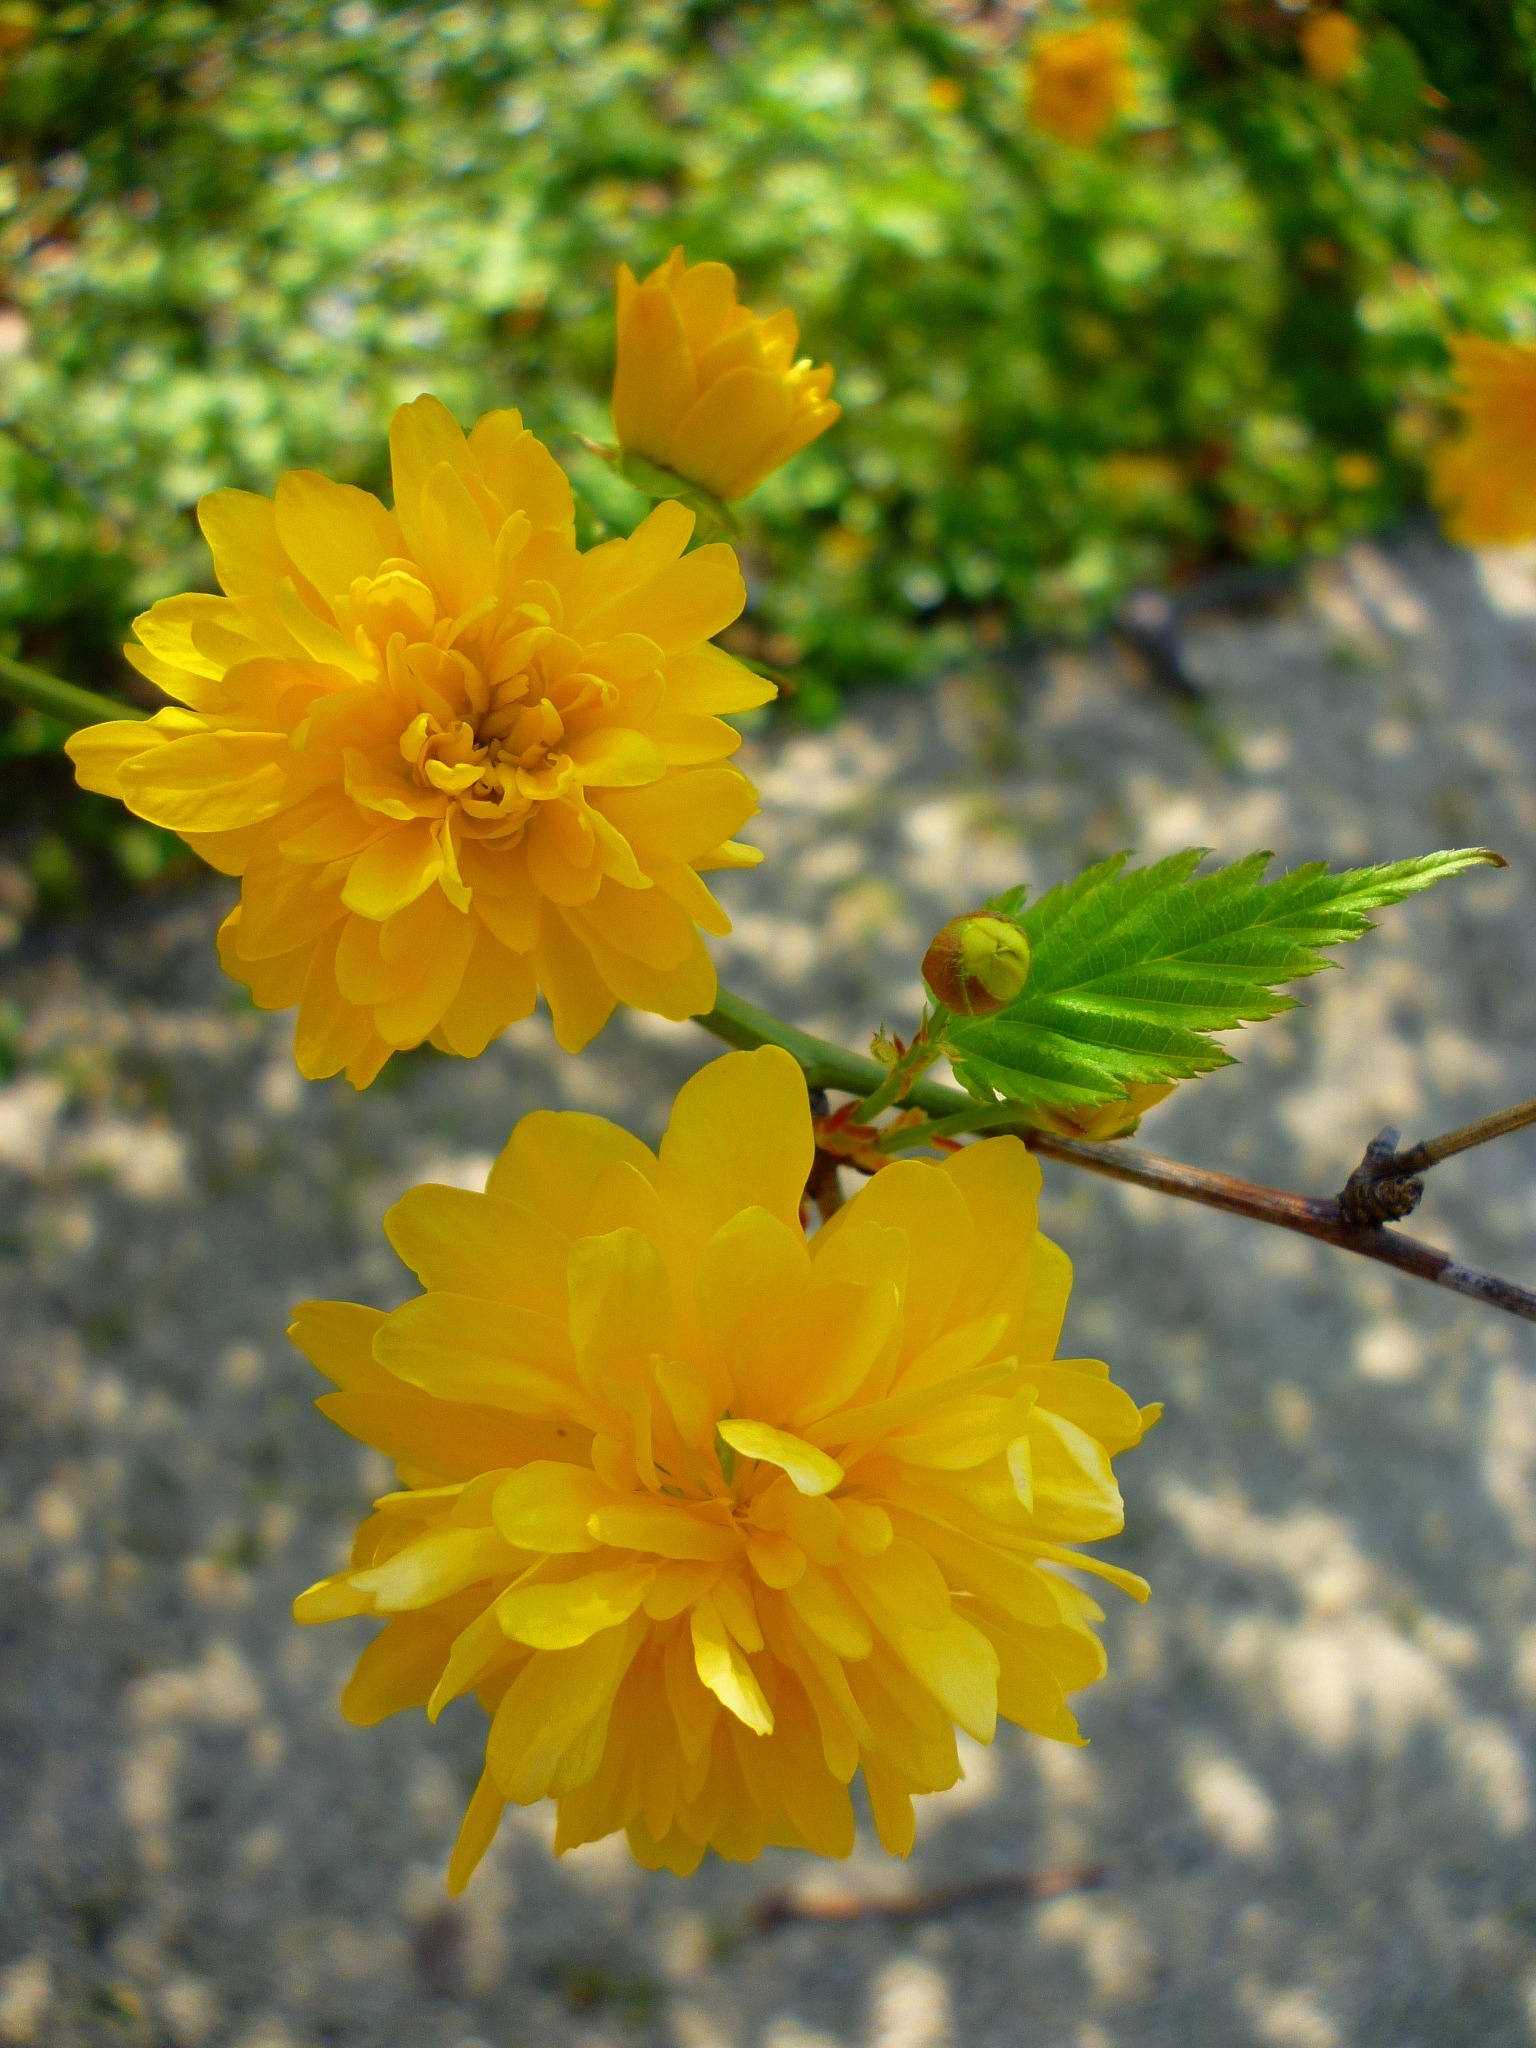
nature, branch, blossom, plant, sunlight, leaf, flower, petal, foliage, spring, herb, produce, autumn, botany, yellow, flora, wildflower, march, macro photography, flowering plant, daisy family, annual plant, jardin des plantes, land plant, bogl rkacserje